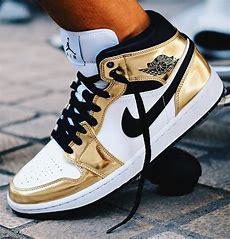
Brand: Jordan
Model: 1 Mid